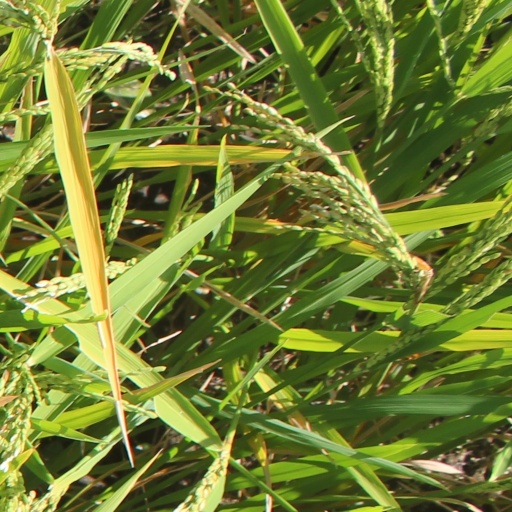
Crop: rice